Patrick Breyer

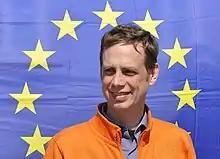
Patrick Breyer in 2019

Patrick Breyer (born 29 April 1977) is a German digital rights activist, jurist, Pirate Party Germany politician, and from 2019 to 2024, Member of the European Parliament (MEP). From 2012 to 2017 he was a member of the state parliament of Schleswig-Holstein and from April 2016 until the end of the legislative period he was also the leader of the Pirate group in that assembly. Breyer was one of four European Pirate Party MEPs in the 2019–2024 term along with three Czech Pirate Party members, all of whom are members of the Greens / EFA parliamentary group.